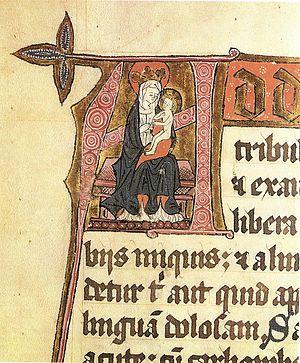
Le psaume 120 est le premier des quinze cantiques des degrés, appelés aussi chants des montées.